History of Toruń

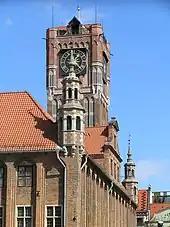
Gothic City Hall ("Ratusz") started in the 13th century

During the Polish–Lithuanian–Teutonic War, in 1410, the townspeople expelled the Teutonic Knights from the city, welcomed Polish troops and recognized Polish rule. Polish King Władysław II Jagiełło granted Toruń new privileges. After the First Peace of Thorn was signed in the city in February 1411, the city fell back to the Teutonic Order. In 1411 the city left the Hanseatic League. In the 1420s, King Władysław II Jagiełło built the Dybów Castle, located in present-day left-bank Toruń, which he visited numerous times. During the next big Polish–Teutonic War, the Dybów Castle was occupied by the Teutonic Knights from 1431 to 1435. The city refused to pay taxes to the Teutonic Knights, not wanting to finance their war against Poland.